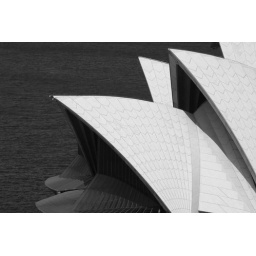
Sydney Opera House in black &amp;amp; white